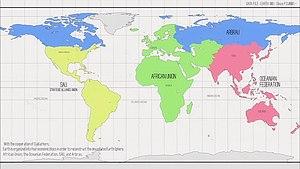
Les quatre blocs économiques Post Disaster sont représentés. En bleu
Mobile Suit Gundam: Iron-Blooded Orphans, également nommée G-Tekketsu, est une série télévisée d'animation japonaise du genre mecha de la licence Gundam de Sunrise. Sa production est supervisée par Tatsuyuki Nagai et le scénario de Mari Okada, les deux ayant déjà travaillé ensemble sur des séries telles que Toradora! et Ano hi mita hana no namae o bokutachi wa mada shiranai. La série est diffusée depuis le 4 octobre 2015 sur la chaîne MBS au Japon et en simulcast sur Wakanim et Crunchyroll dans les pays francophones.